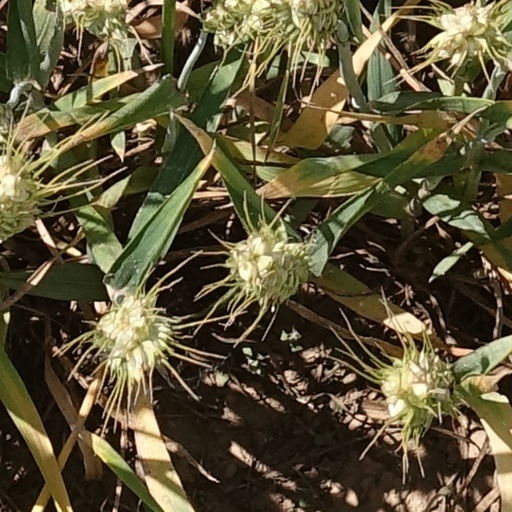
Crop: wheat